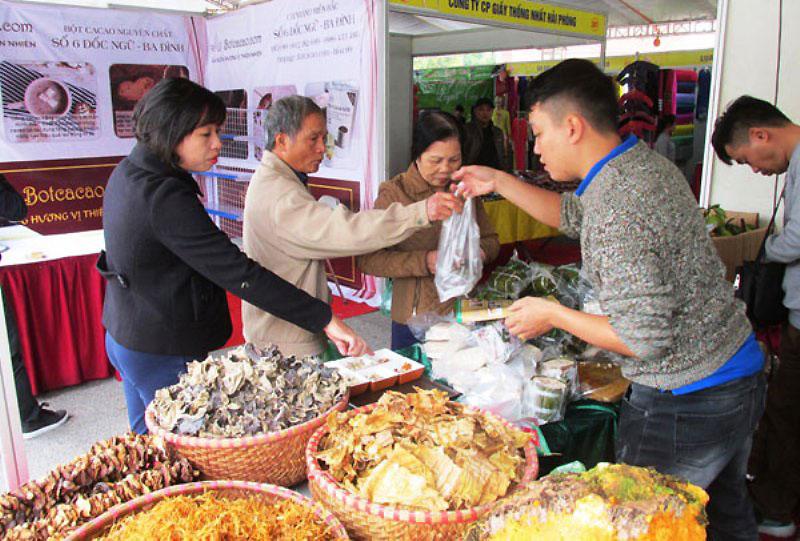
có một vài người xuất hiện ở bên trong của quầy hàng